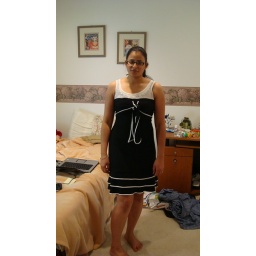
grad with white top under the dress